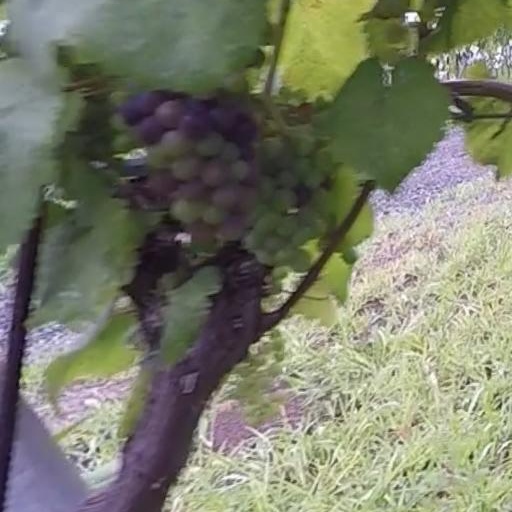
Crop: grape